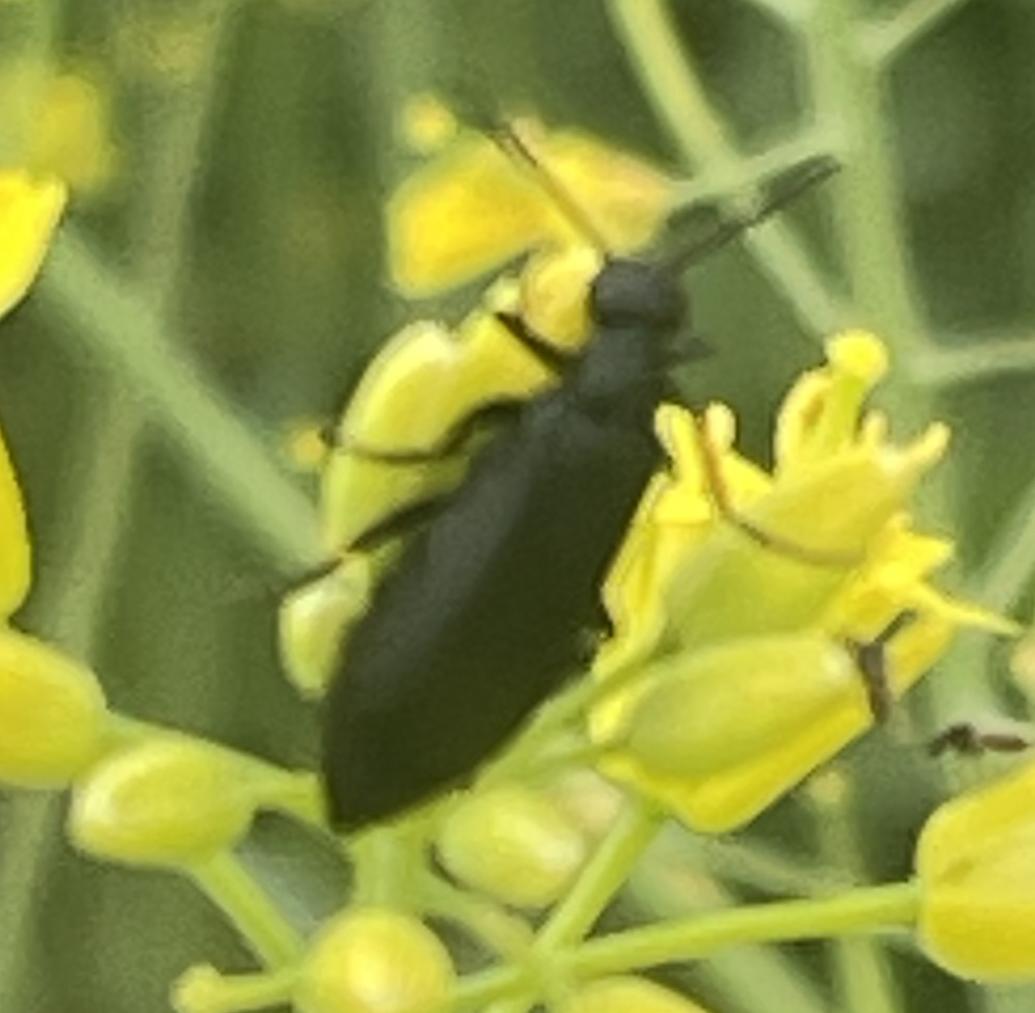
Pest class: occasional_pest